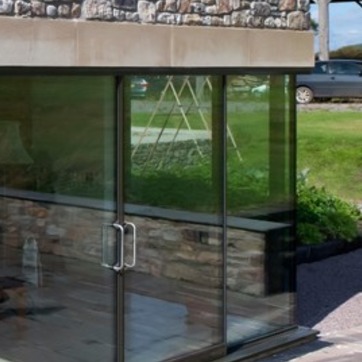
Material: glass